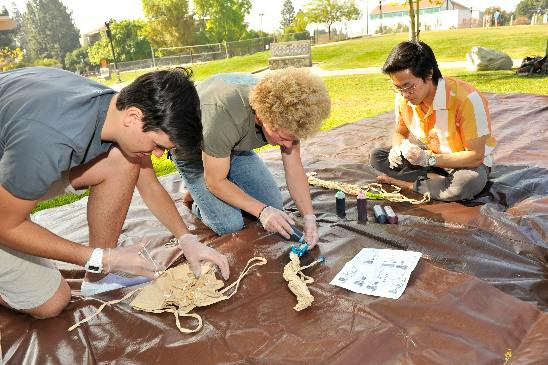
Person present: Yes